University Church of St Mary the Virgin

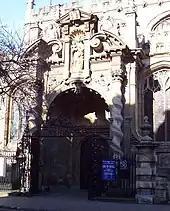
The south porch, designed by Nicholas Stone, viewed from the High Street. Bullet holes in the statue were made by Oliver Cromwell's troops.

The south porch was built in 1637 and was designed by Nicholas Stone, master mason to Charles I. It was a gift from Morgan Owen, chaplain to Archbishop Laud. It is highly ornate, with spiral columns supporting a curly pediment framing a shell niche with a statue of the Virgin and Child, underneath a Gothic fan vault. The style was too close to Roman baroque for the puritans of the day and the porch itself was used as evidence in Laud's execution trial, citing its "scandalous statue" to which one witness saw "one bow and another pray". The gate piers are original and the wrought iron gates are early 18th-century. The bullet holes in the statue were made by Cromwellian troopers.